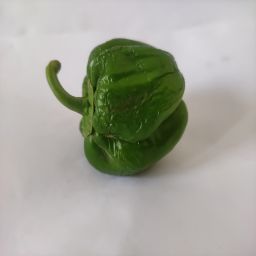
Crop: Bell Pepper
Quality: Ripe